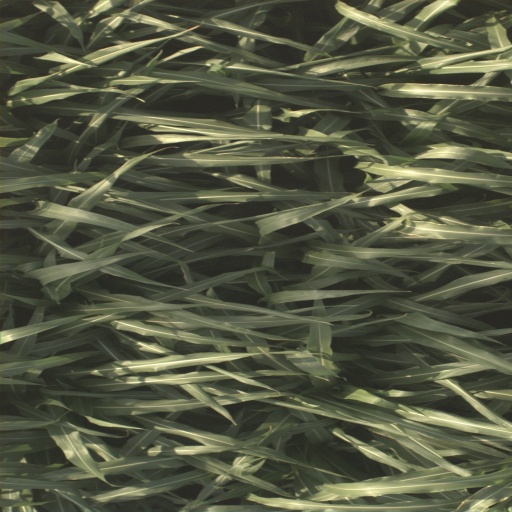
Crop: sorghum